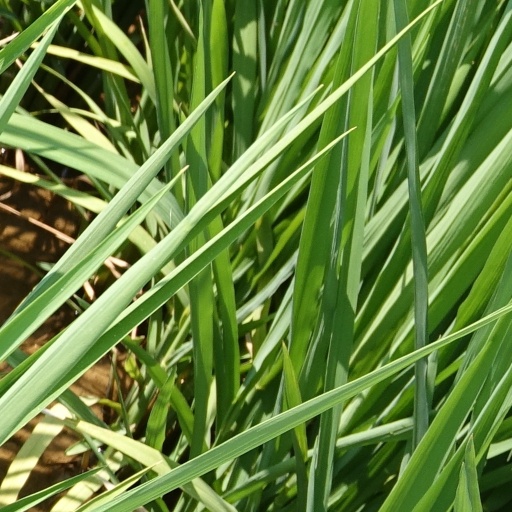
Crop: rice